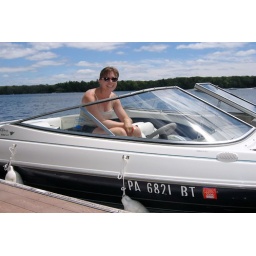
Sara in the boat she used to tow us all around and around the lake